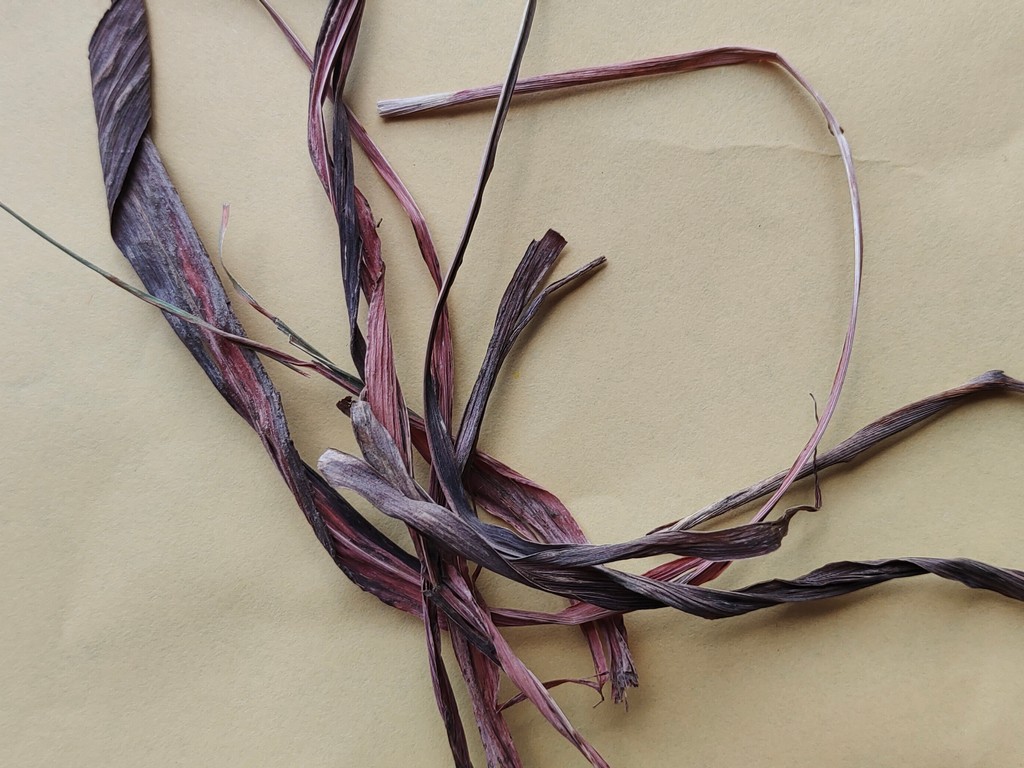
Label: Dried